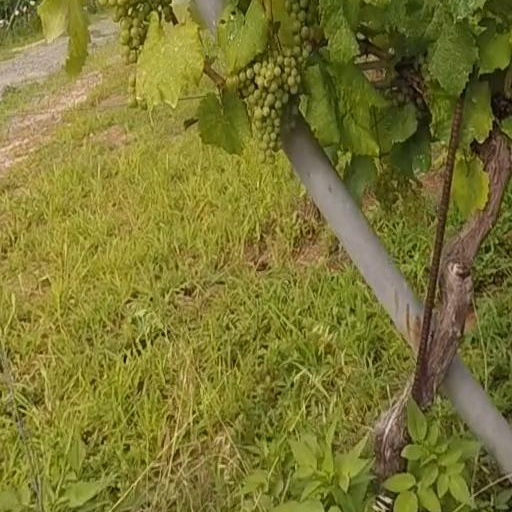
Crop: grape